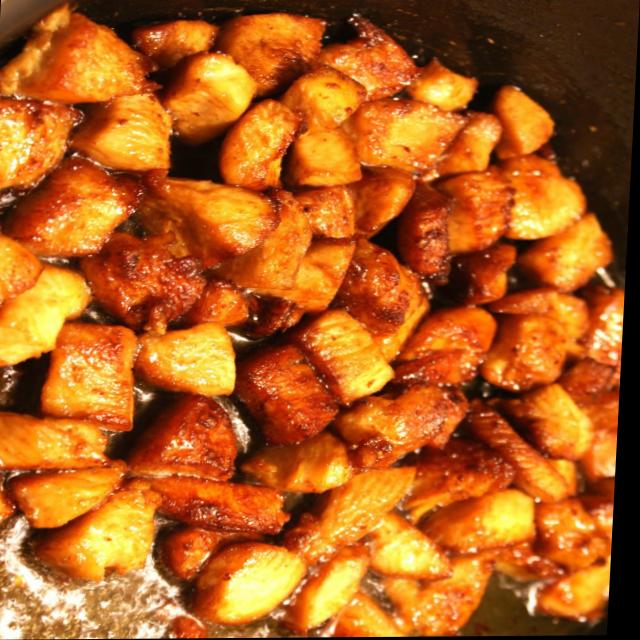
Dish: aloo_masala